Kim Novak

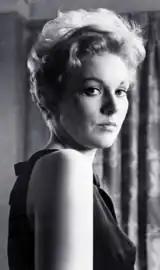
Publicity photo for "Middle of the Night" (1959)

Novak again worked with Stewart in Richard Quine's "Bell, Book and Candle" (also 1958), a comedy tale of modern-day witchcraft also starring Jack Lemmon and Ernie Kovacs that proved to be a box-office success. She then starred opposite Fredric March in the acclaimed romantic drama "Middle of the Night" (1959), which she has described as not only her favorite of her films, but also cites her performance in the film as her best.